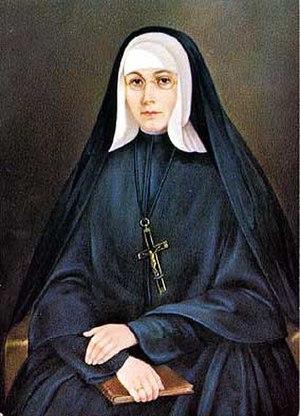
Eulalie Durocher en religion Marie-Rose Durocher est une éducatrice catholique québécoise, fondatrice des sœurs des saints Noms de Jésus et de Marie et reconnue bienheureuse par l'Église catholique.
Cette page dresse la liste des béatifications prononcées par le pape Jean-Paul II.